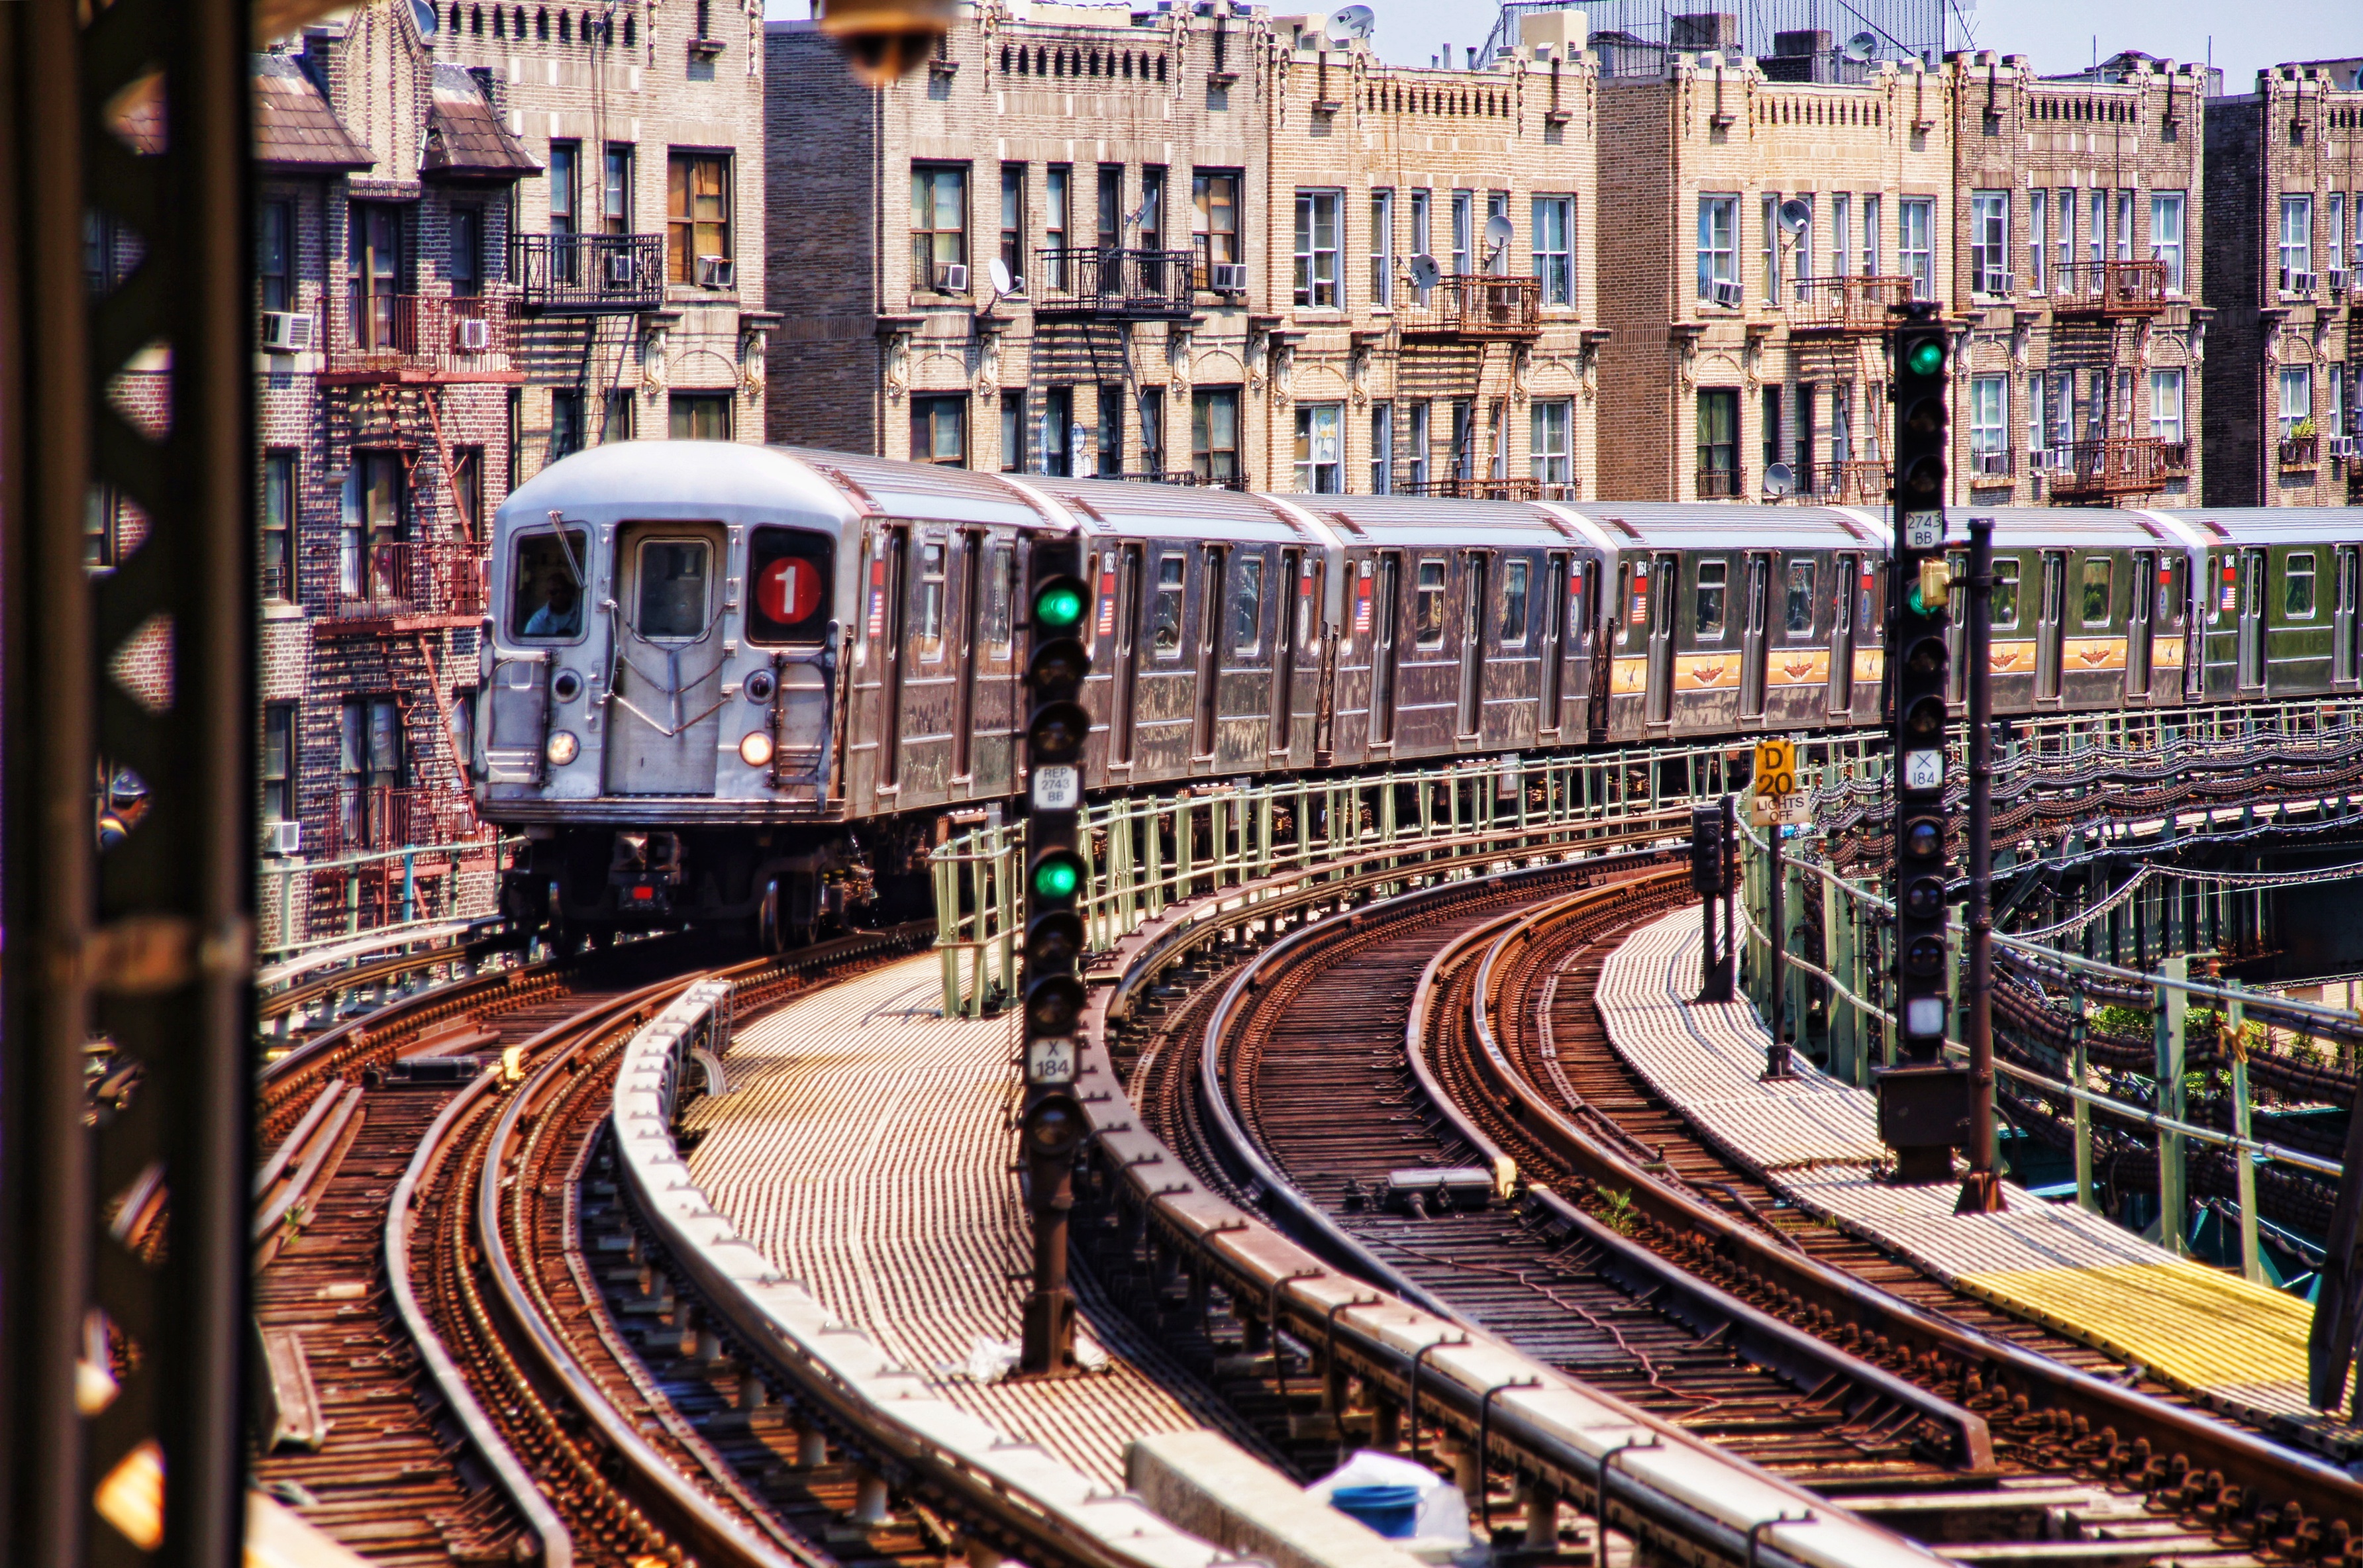
architecture, track, building, new york, cityscape, metro, tram, transport, vehicle, america, facade, cable car, public transport, seemed, s bahn, rolling stock, metropolitan area, 207st